Old Dhaka

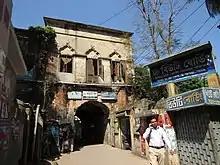
Beauty Boarding

Bahadur Shah Park is a 19th-century park that serves as an exercise ground for the residents. Sadarghat is the river terminal of Dhaka City. Shankhari Bazaar is a historically Hindu neighborhood known for its Shakhari (conch musical instrument) makers. The Shakhari also make bangles from the shells. The shops are in decline as many news to buy cheaper bangles made from artificial shell. Northbrook Hall auditorium was founded in 1881; it holds art exhibitions. Pohela Falgun is celebrated in old Dhaka. Bulbul Academy of Fine Arts is a historic art school in Old Dhaka. The Dhaka Central Jail, which has been closed down now houses a museum. The jail was founded in 1788 as a criminal ward. when it closed in 2016 it housed over 8 thousand prisoners. Shakrain is a festival of kite in Old Dhaka. It marks the end of Poush, the first month of winter in Bangladesh. It also involves rooftop parties, fire-breathing, and fireworks. Bongshal Pond is Tanti Bazaar is a community pool and gathering spot. Chaand Raat (the night before eid) is celebrated here with fireworks and Adda (hangout). Taazia processions are held by Shia Muslims on the occasion of Muharram near Hossaaini and Barha Katra. There are 12 musical schools in Old Dhaka. Old Dhaka has a sense of community where neighbors know each other and that differentiate it from new Dhaka. During Durge Puja some parts of Old Dhaka are brightly decorated and people play drums in the streets.